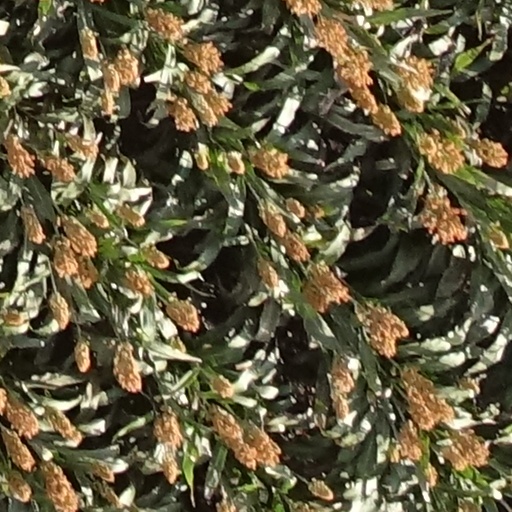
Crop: sorghum